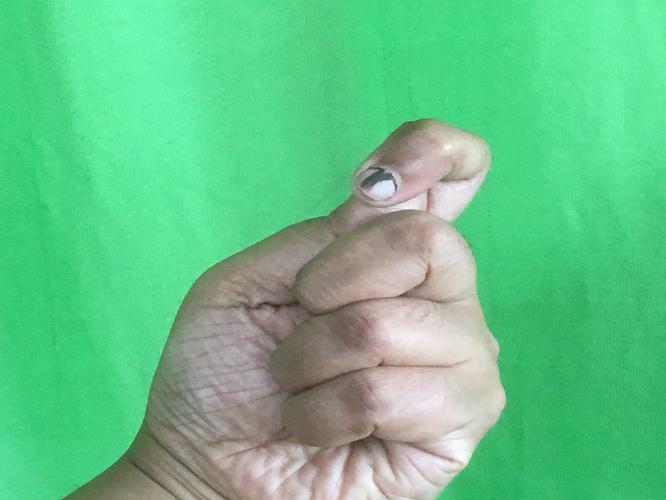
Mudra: Kapith
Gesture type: single_hand